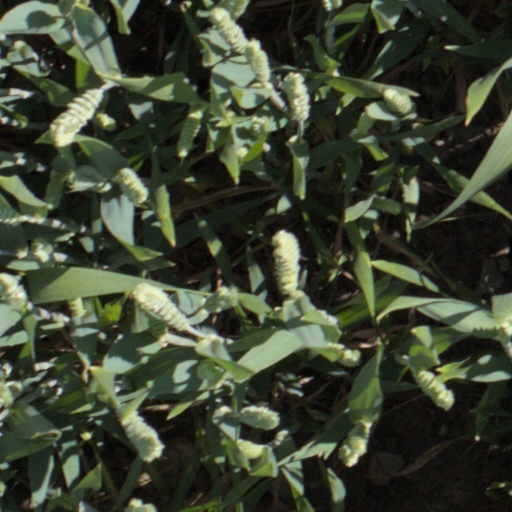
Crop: wheat